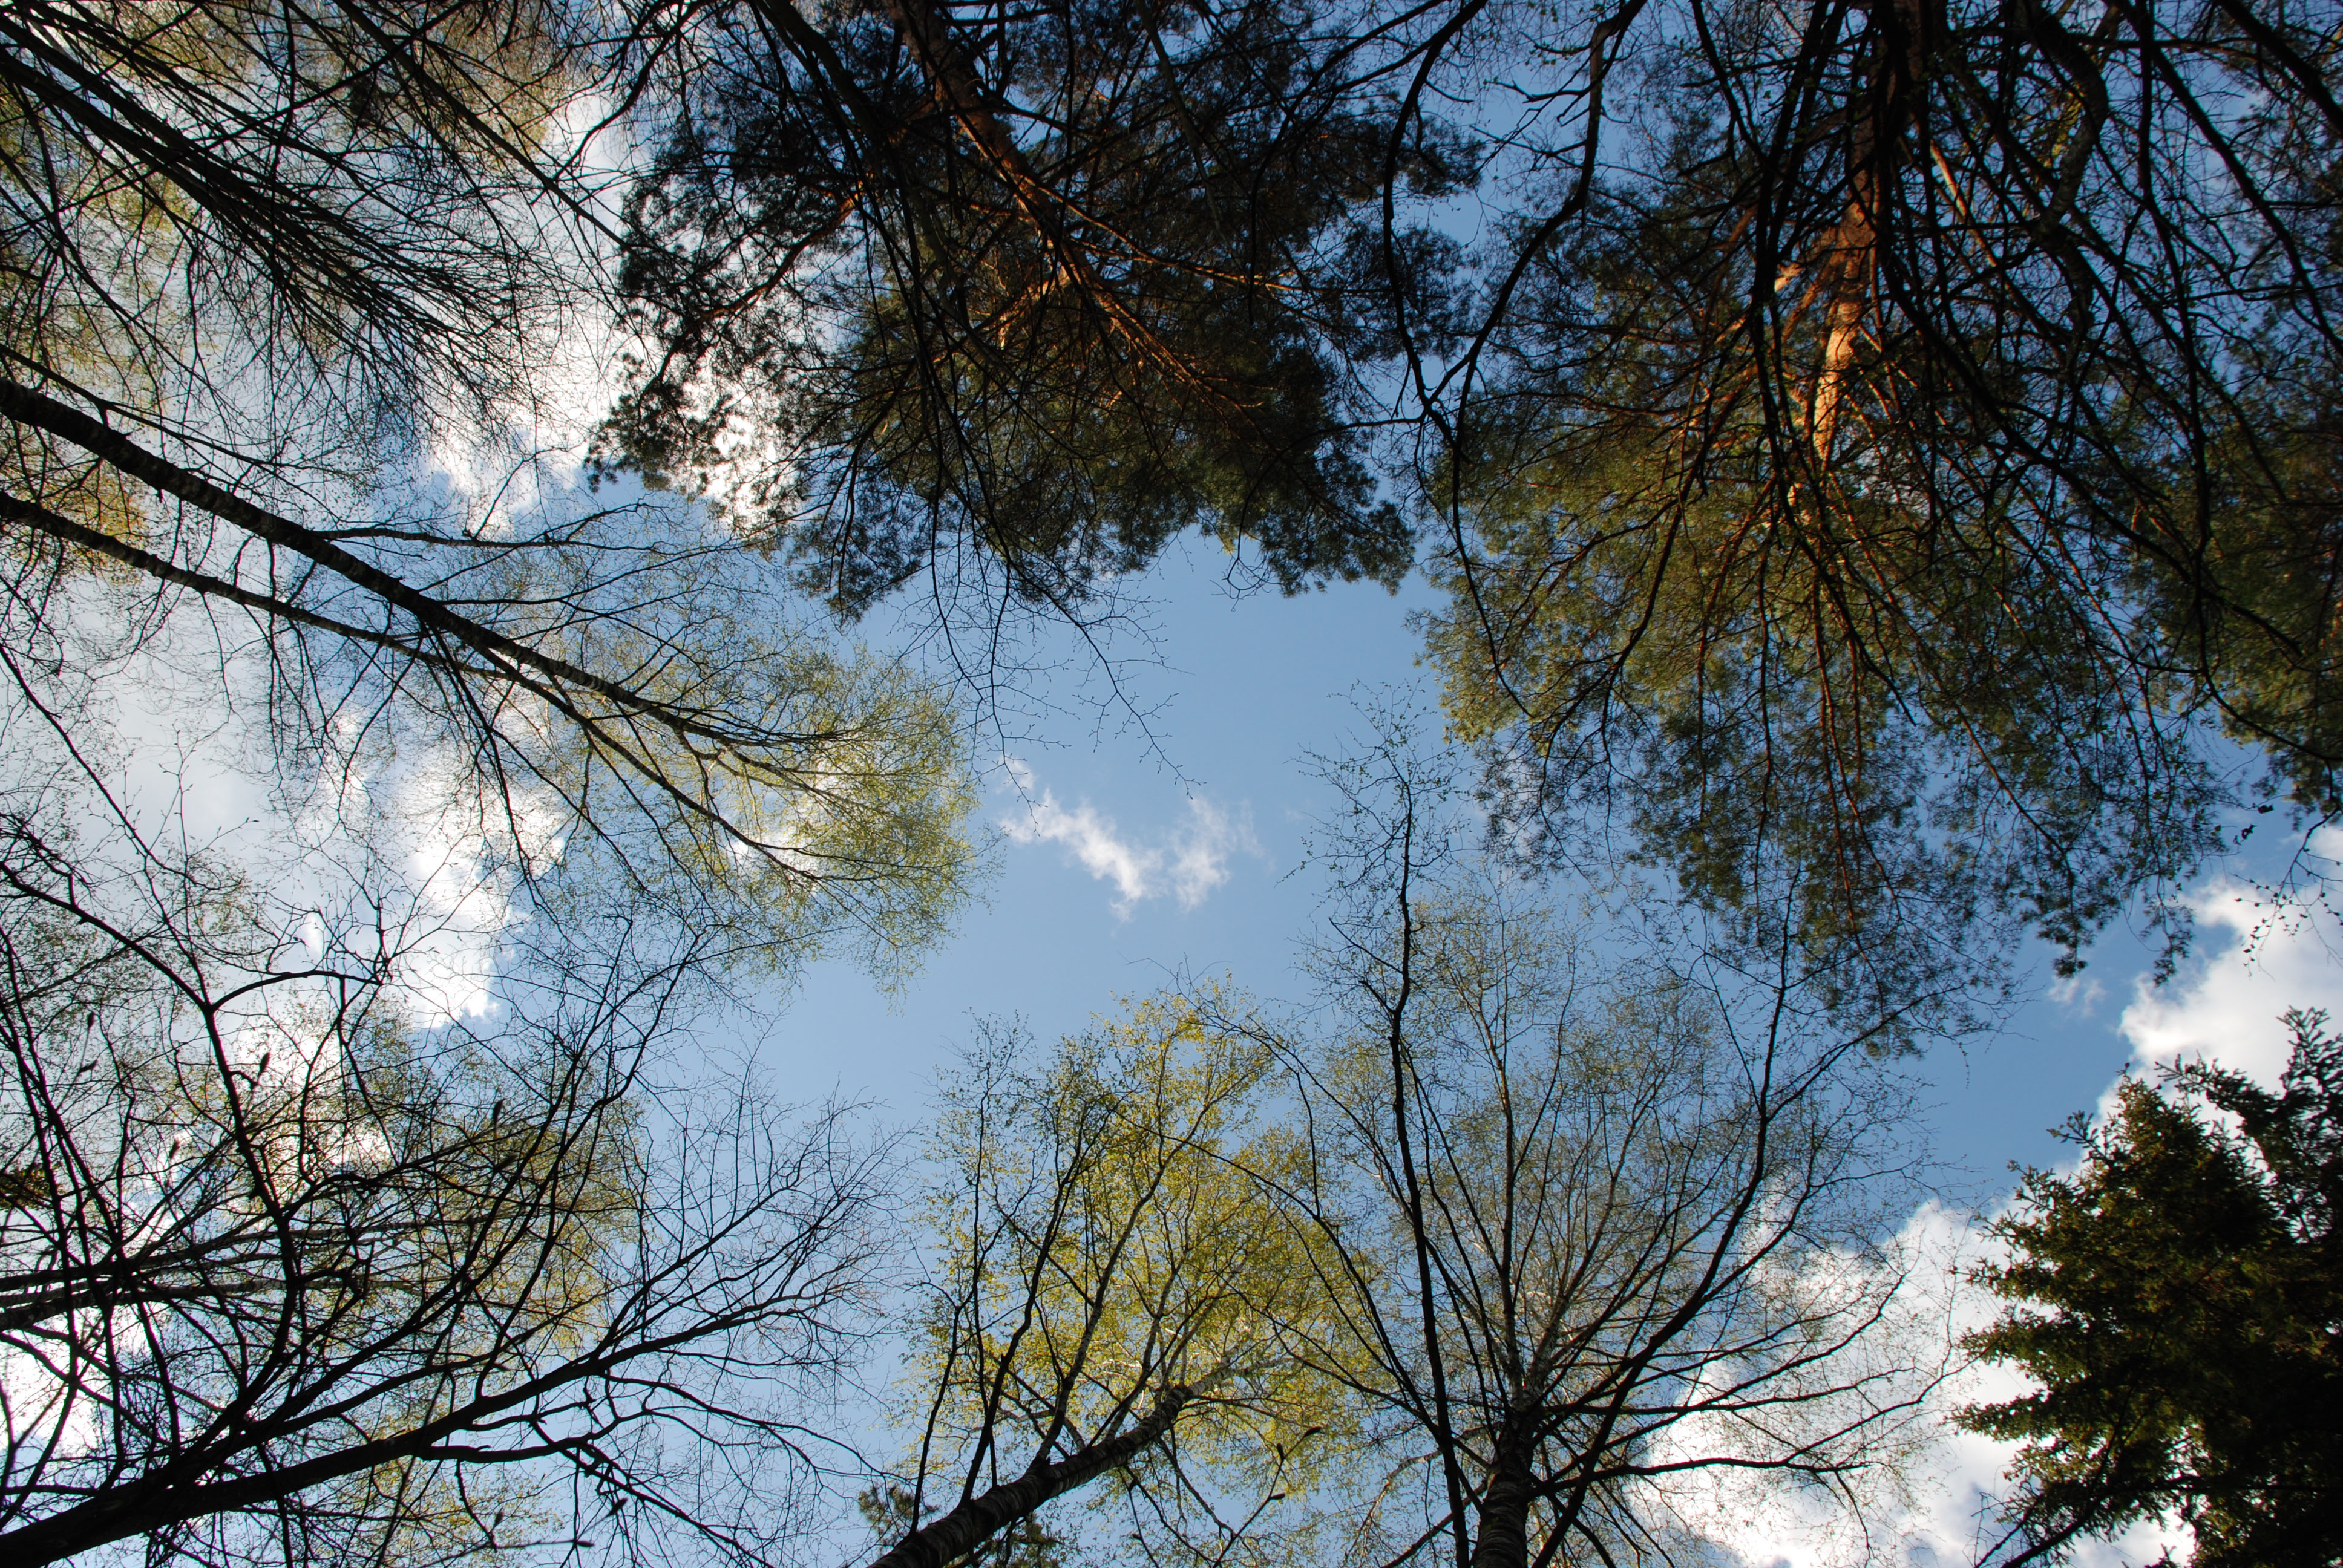
tree, nature, forest, branch, snow, winter, cloud, plant, sky, sunlight, morning, leaf, reflection, autumn, nikon, season, woodland, d80, nikond80, atmospheric phenomenon, woody plant